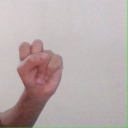
अक्षर: स